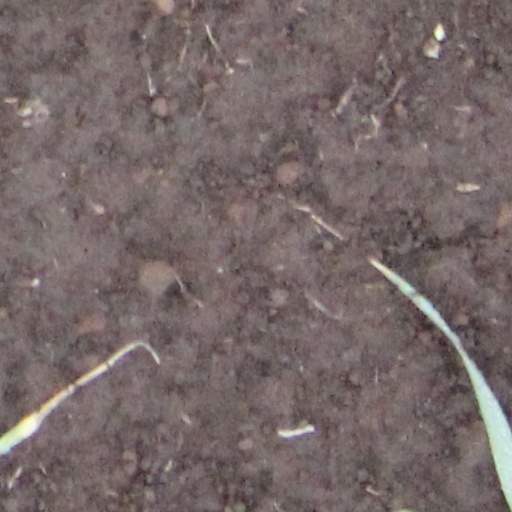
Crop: wheat